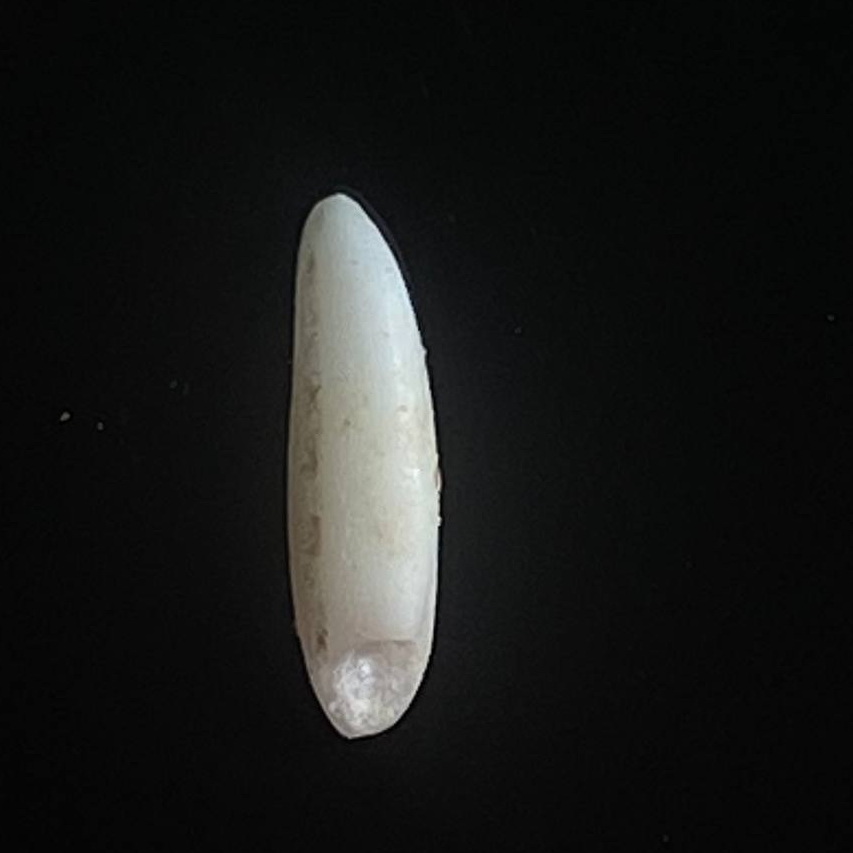
Rice variety: Lal_Binni